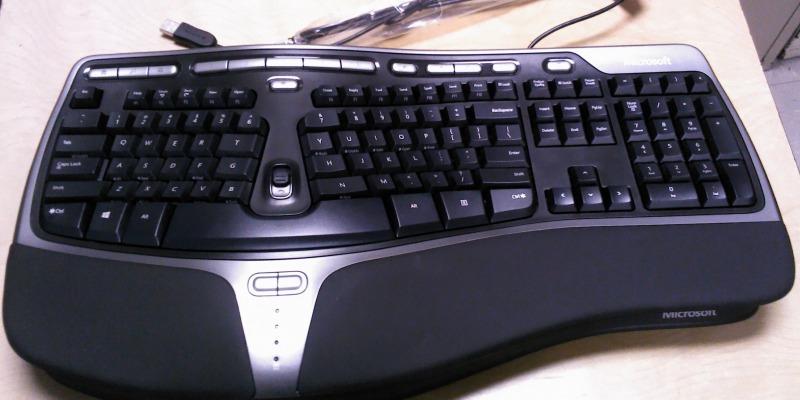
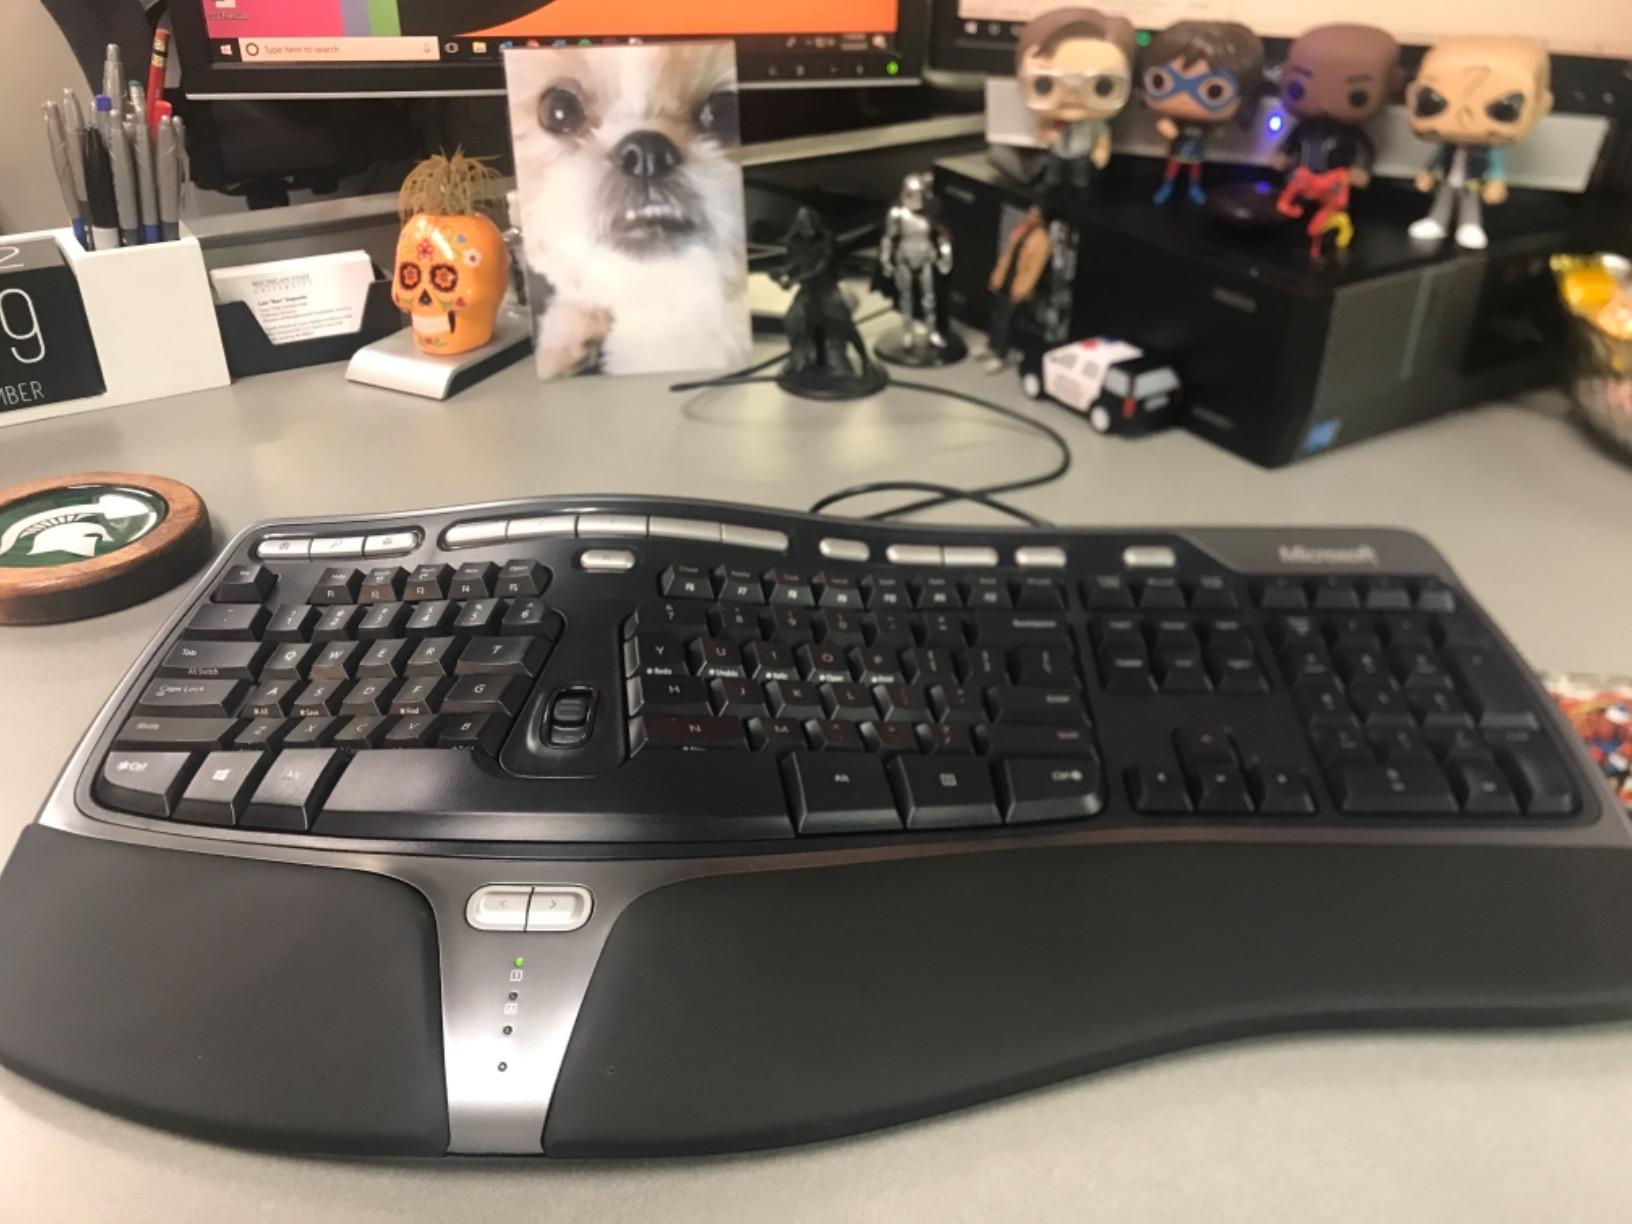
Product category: keyboard
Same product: yes